Icarex

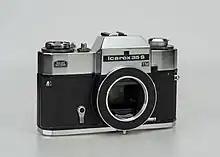
Icarex 35S TM

These were remedied in 1968 by the release of a fast "Ultron" lens, designed by Albrecht Tronnier, Joachim Eggert, and Fritz Uberhagen, and an uncoupled through-the-lens (TTL) metering eye-level pentaprism, which also was offered and sold bundled with the camera as the "Icarex 35CS". However, the operation of the uncoupled 35CS prism was awkward, requiring the photographer to transfer shutter speeds manually, and so the 35 and 35CS were supplemented by the "Icarex 35S" in 1970, which switched to a fixed, eye-level viewfinder with a coupled TTL meter, although metering with the 35S still had to be performed with the lens stopped down. That year, both the 35 and the 35S added M42 mount variants, giving four distinct SLR models in total. Finally, in 1971, an enhanced version of the 35S with the M42 mount was released as the "SL 706", which added full-aperture metering.